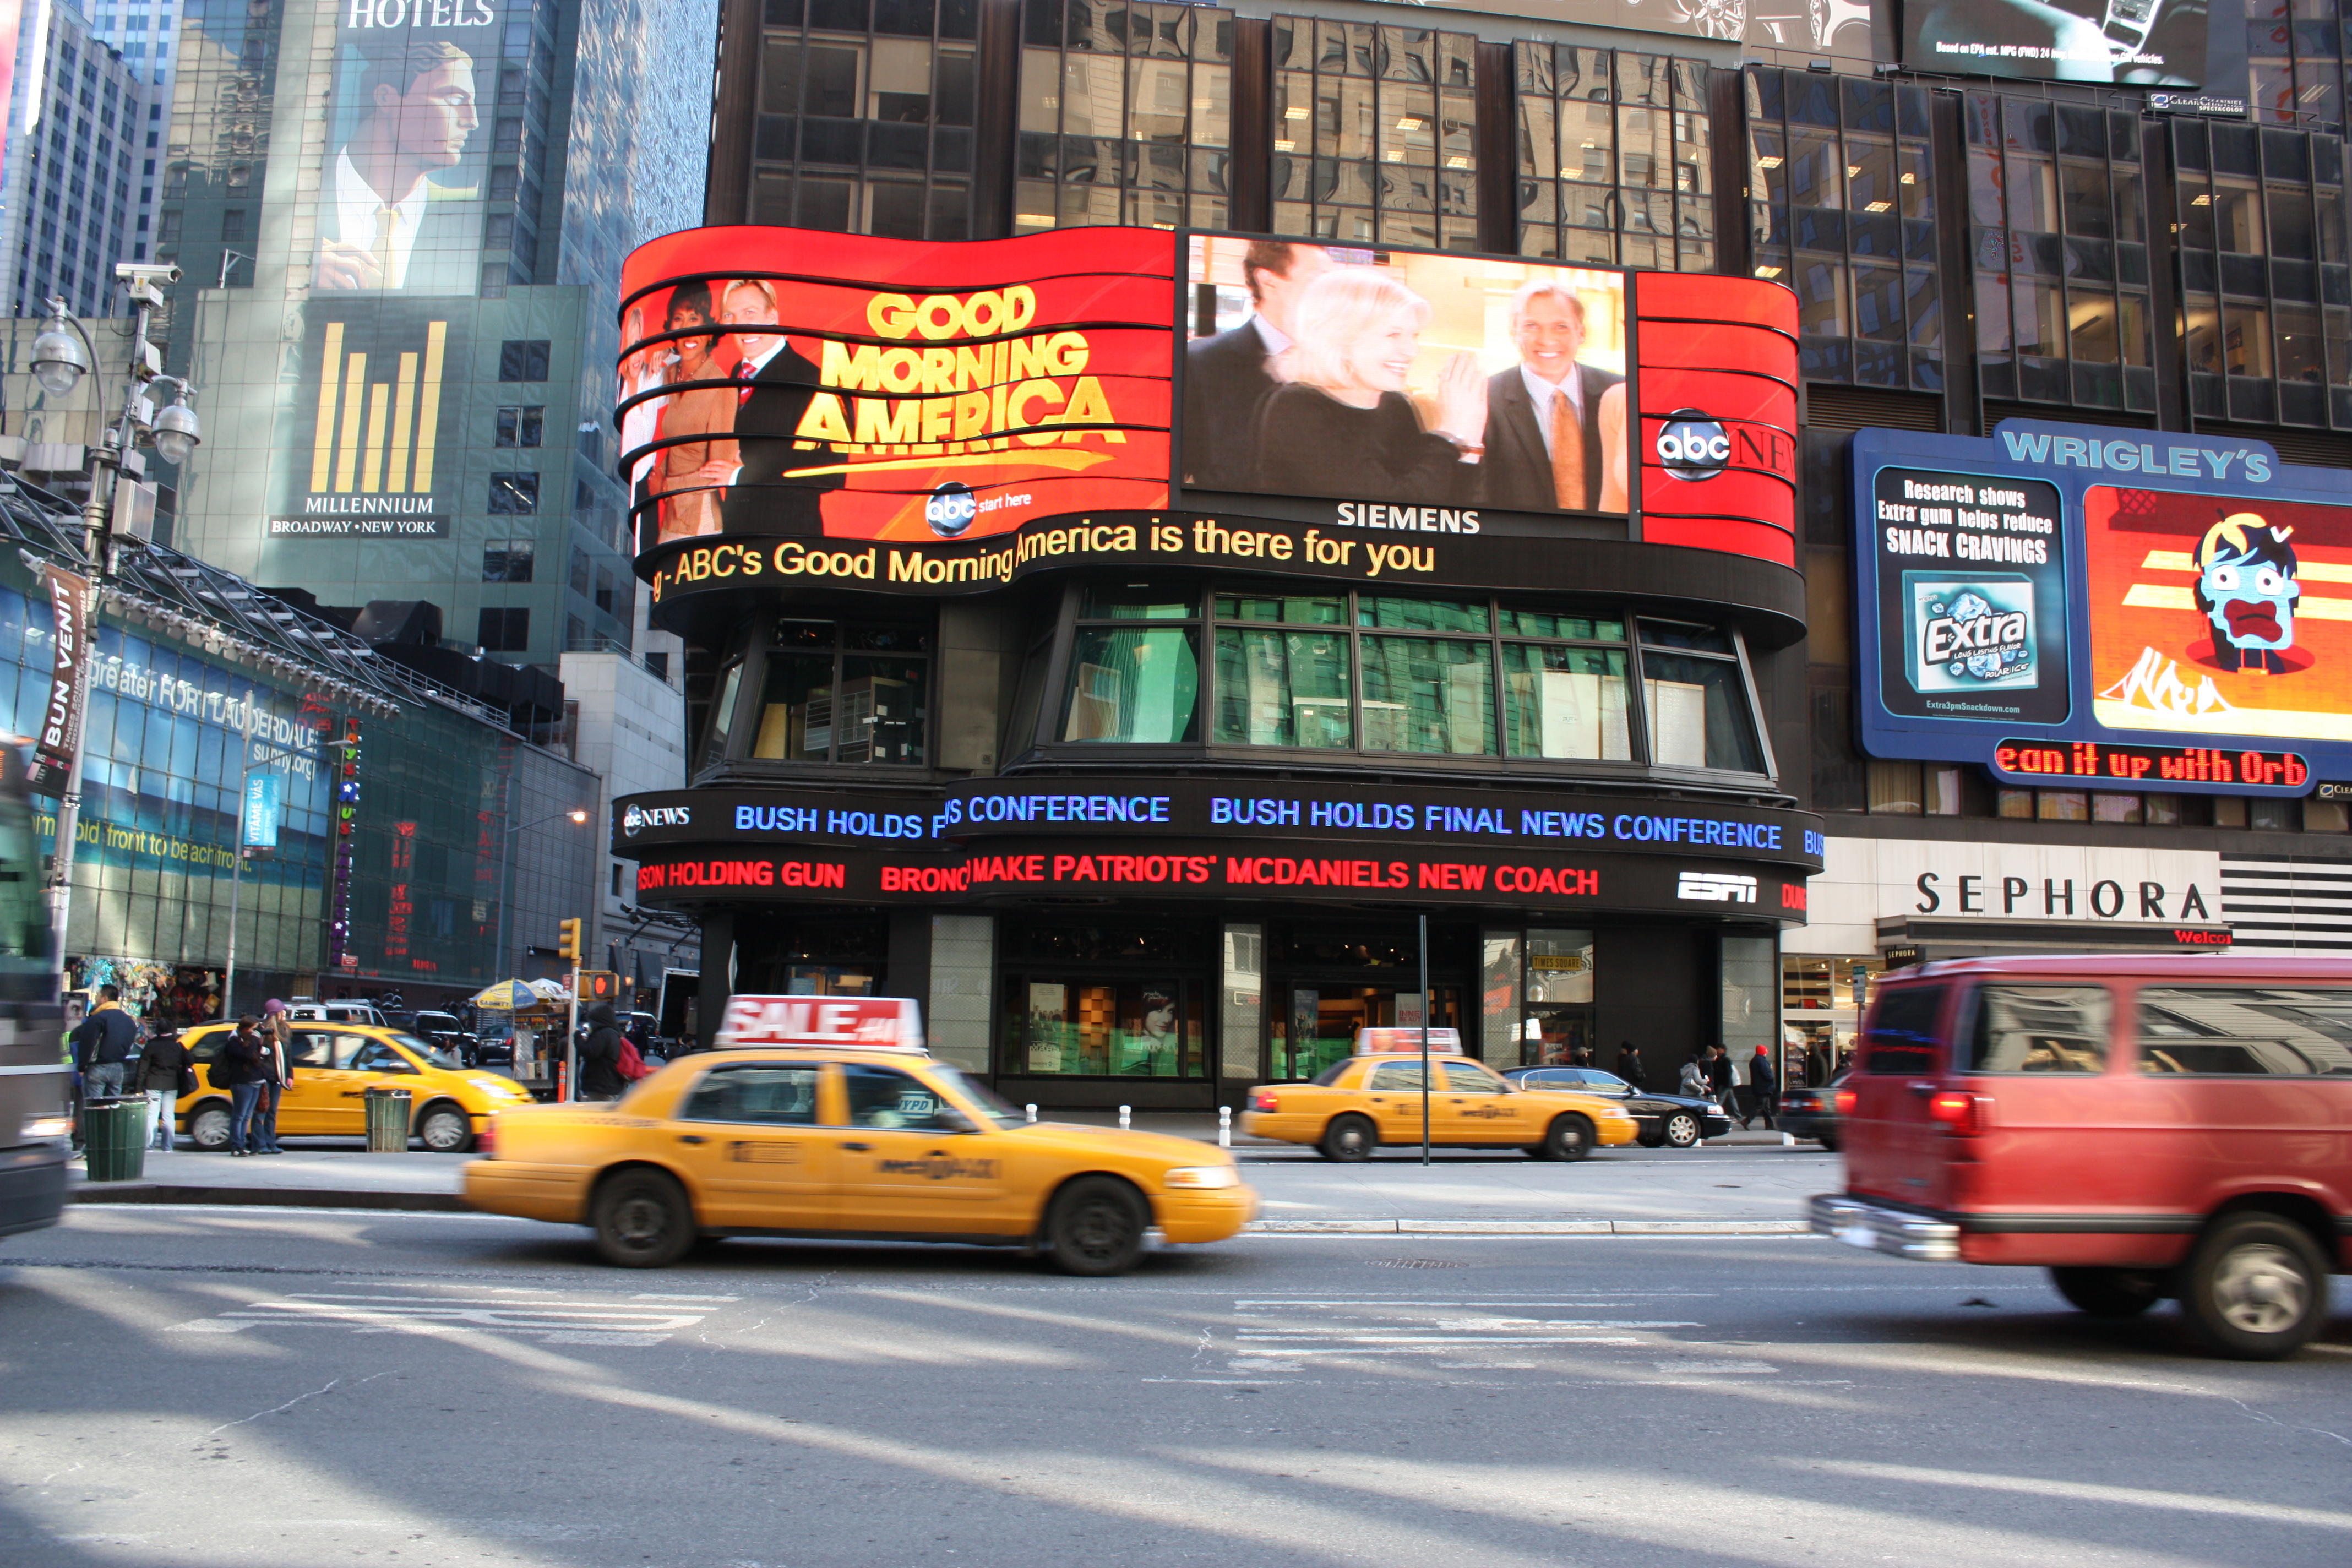
pedestrian, road, traffic, advertising, downtown, taxi, cab, transport, vehicle, nyc, lane, public transport, bus, newyorkcity, broadway, timessquare, 7thavenue, yellowtaxi, goodmorningamerica, metropolitan area